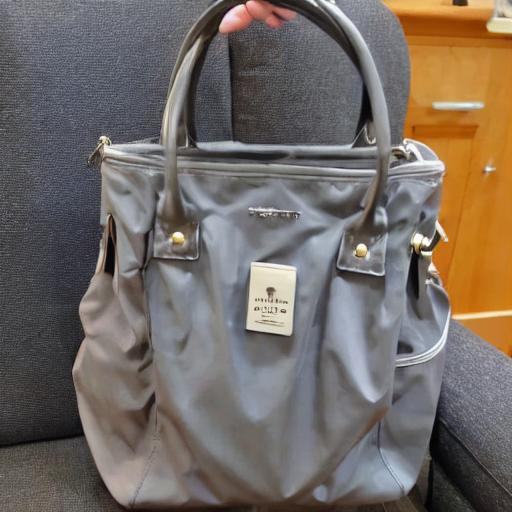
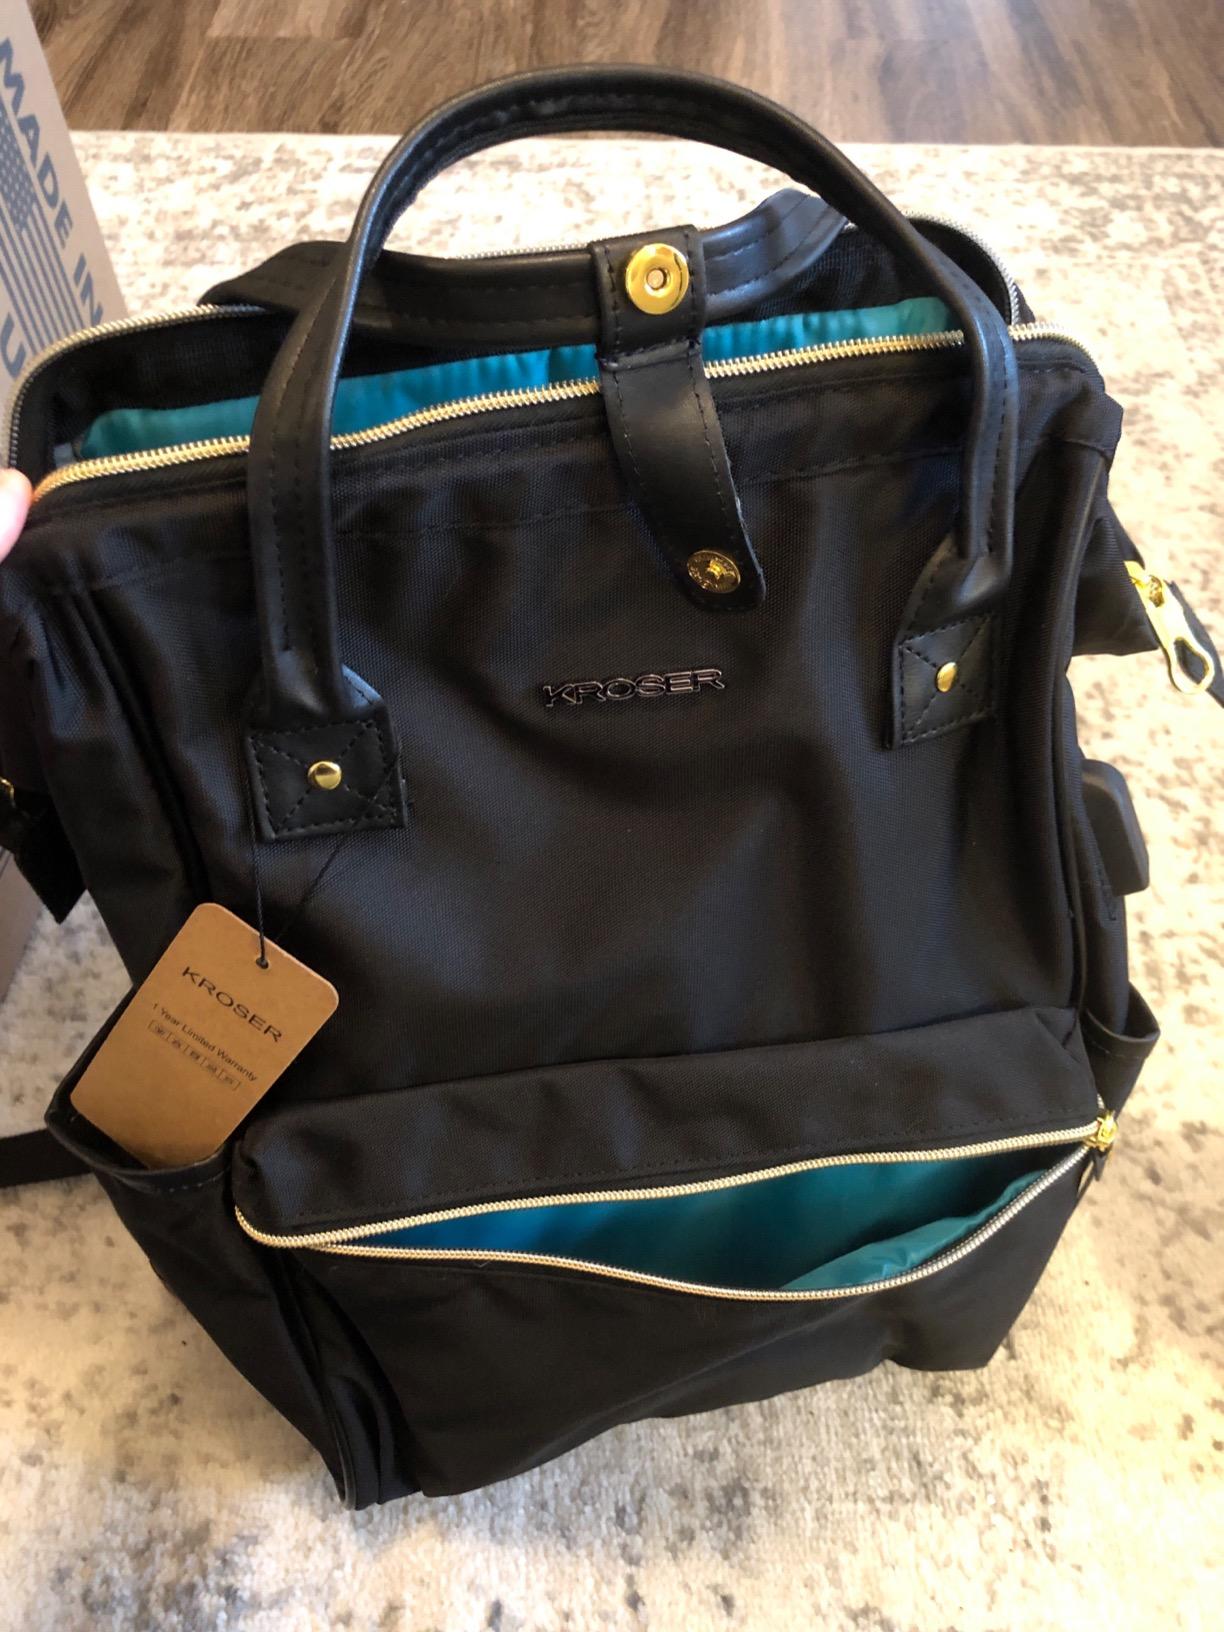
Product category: bag
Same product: no